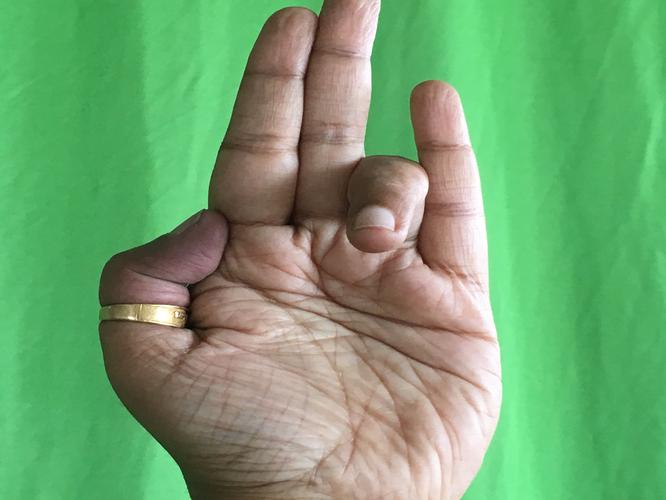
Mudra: Tripathaka
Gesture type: single_hand